Jimmy McAleer

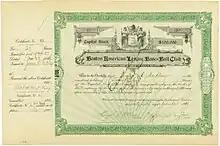
Jimmy McAlleer was the owner of this share of the Boston American League Base-Ball Club, issued 25. November 1911

Toward the close of the 1911 season, McAleer announced his resignation as manager of the Senators. In 1912, he became a major stockholder in the Boston Red Sox, purchasing a half-interest in the team. That year, the Red Sox "cruised to the pennant with 105 victories".